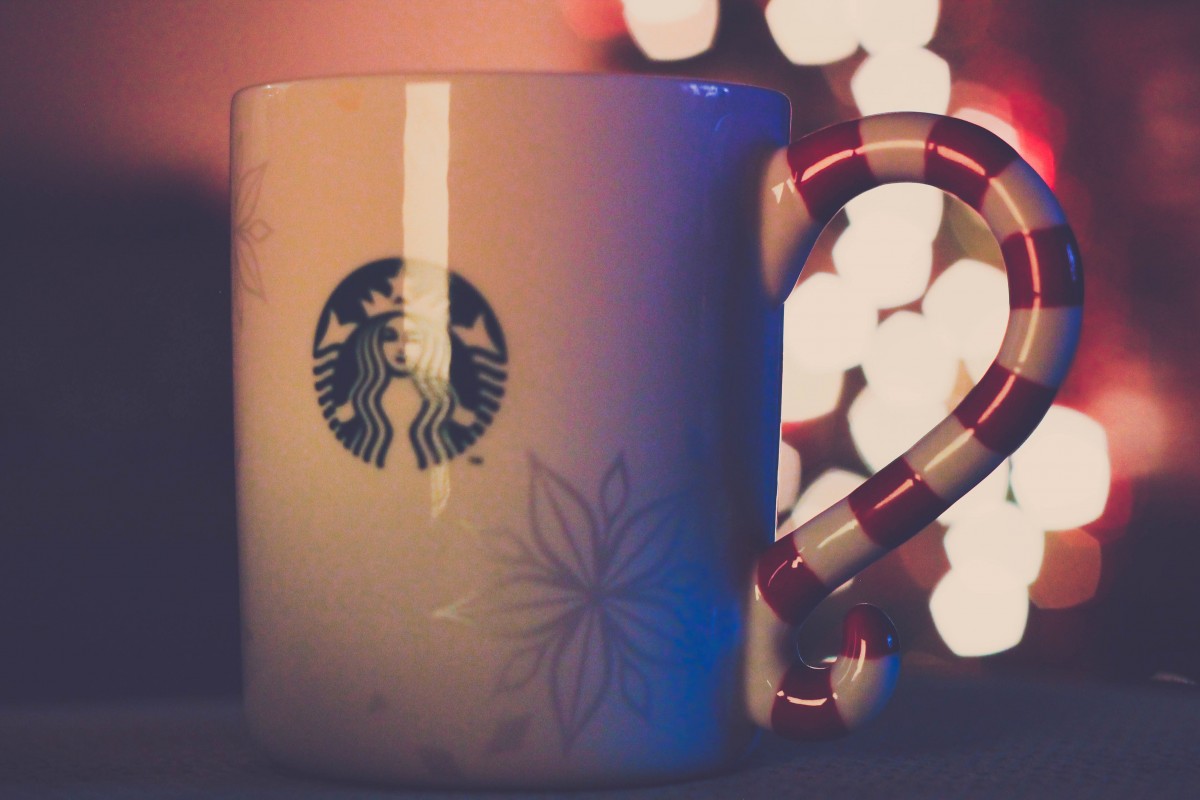
Tags: lighting